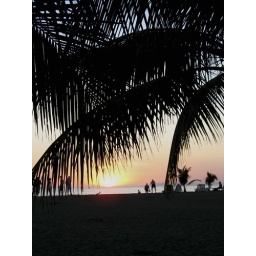
This was a dark brown sand beach in Costa Rica that had amazing sunsets